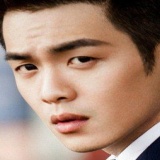
diễn viên Trương Nhược Quân